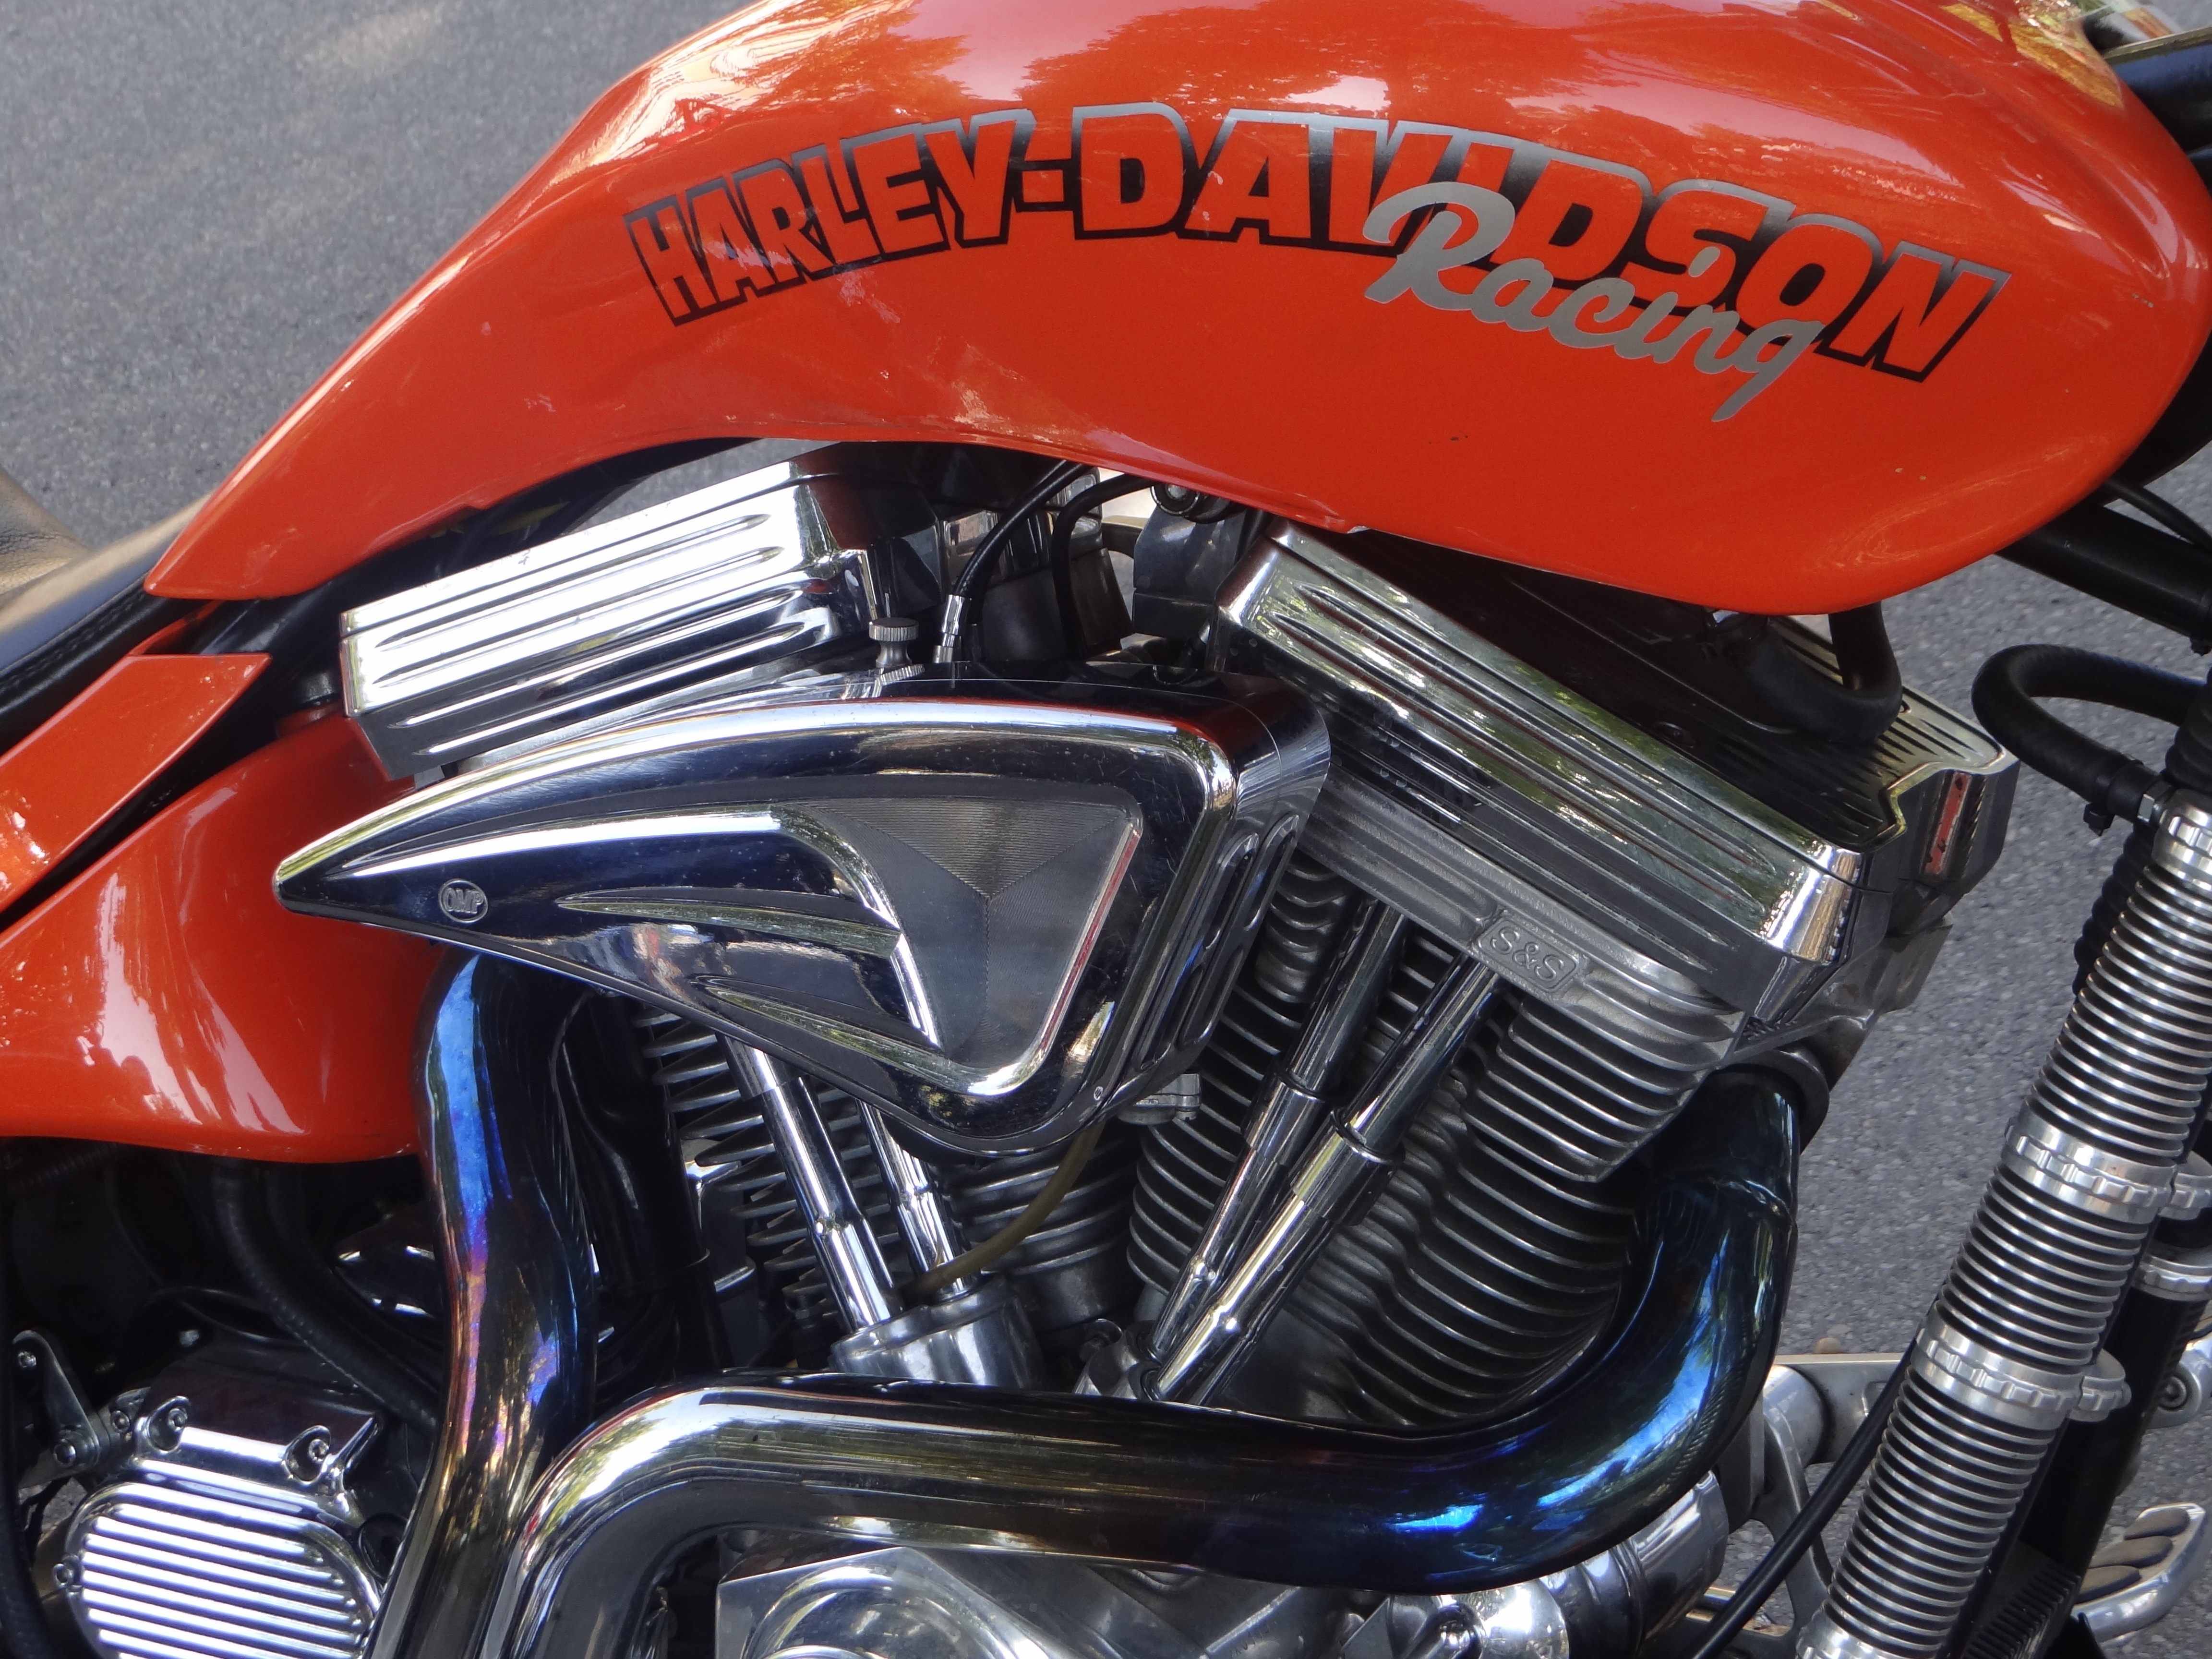
car, wheel, vehicle, motorcycle, side view, bumper, chrome, motor, shiny, motorcycles, harley davidson, two wheeled vehicle, cruiser, chrome gloss, land vehicle, automobile make, automotive exterior